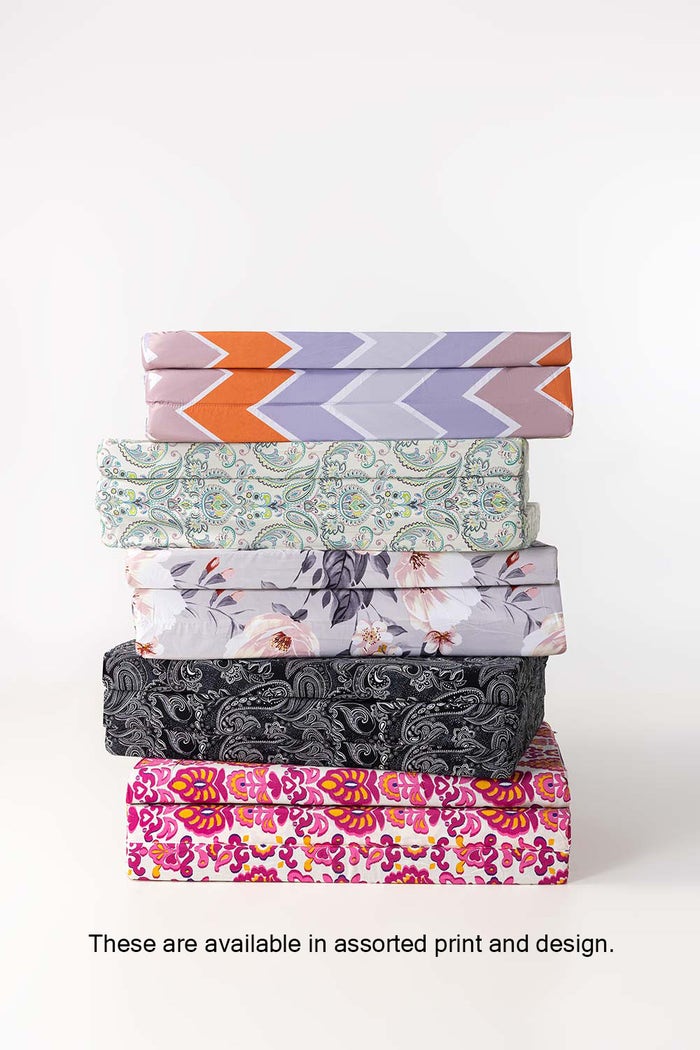
multi print cotton sheet